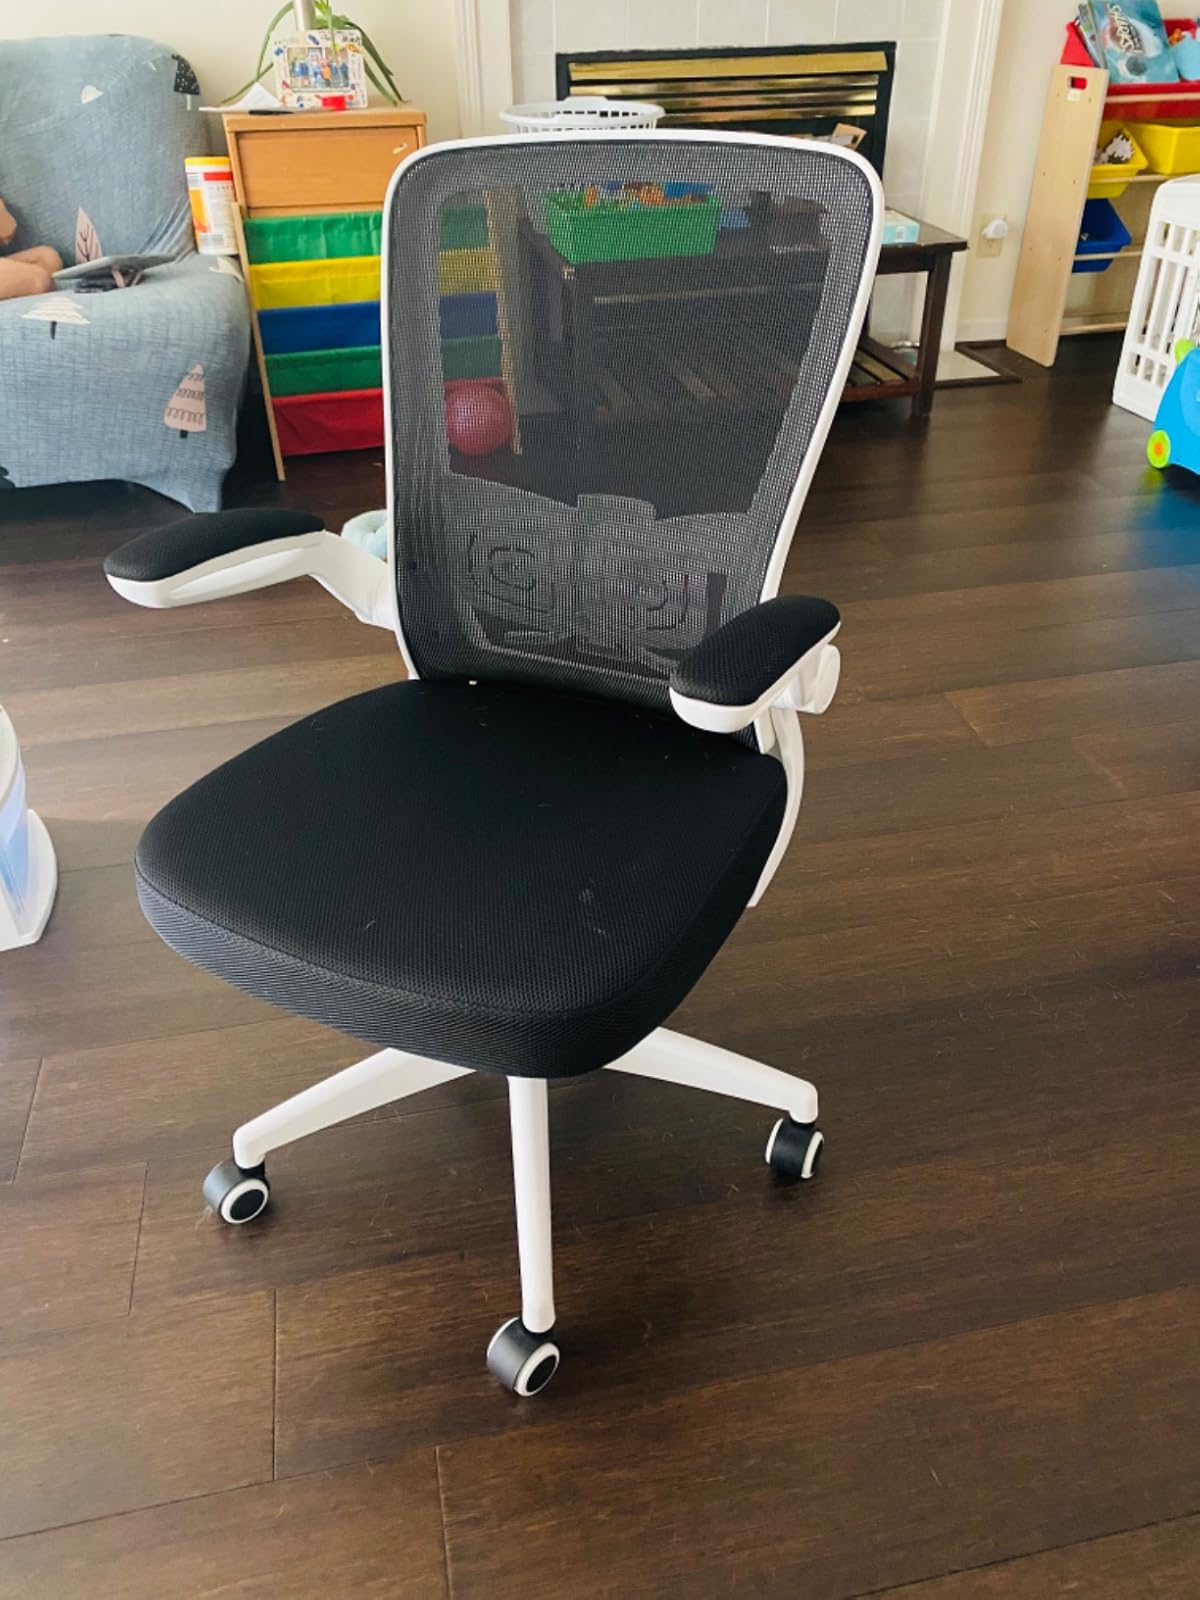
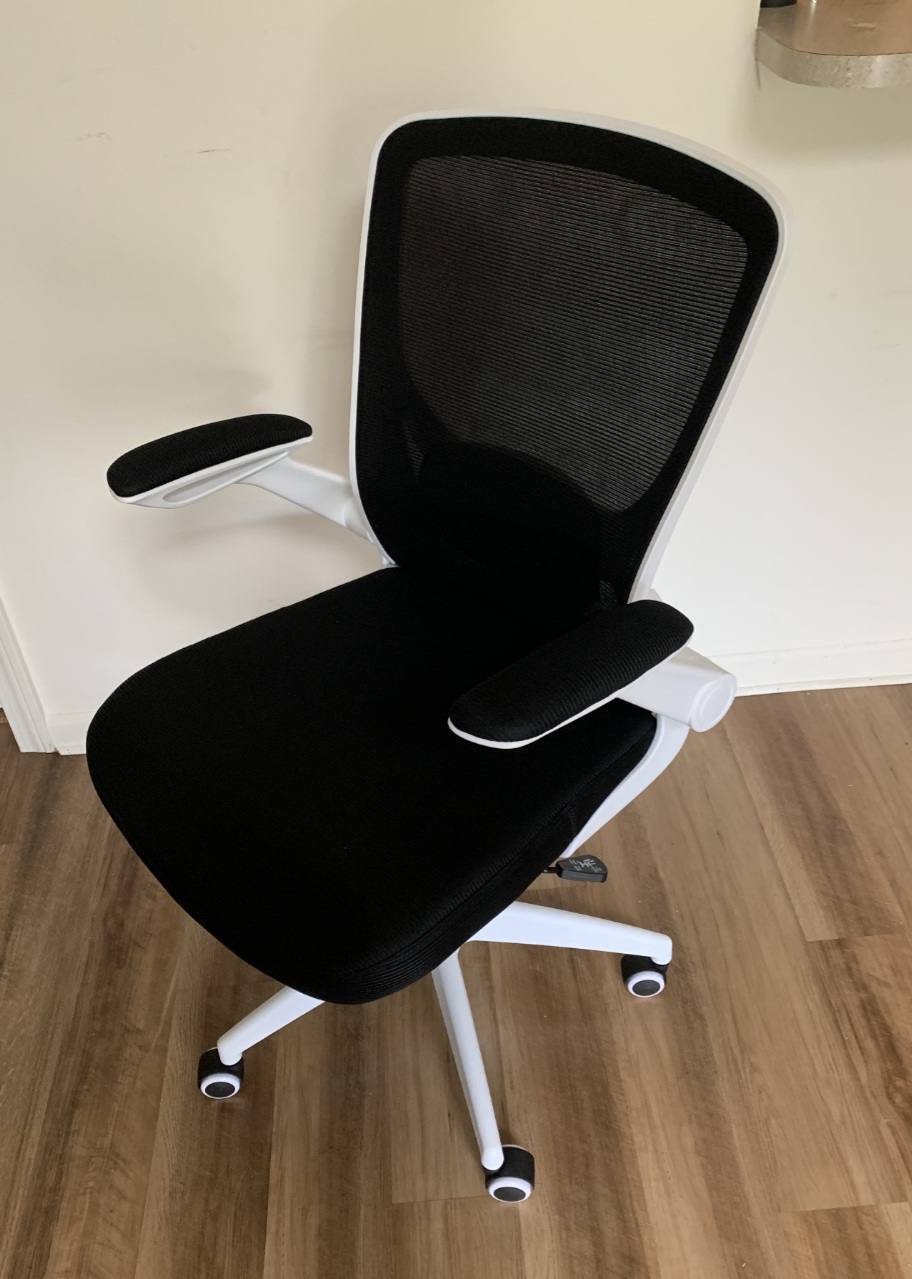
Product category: items_chair
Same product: yes